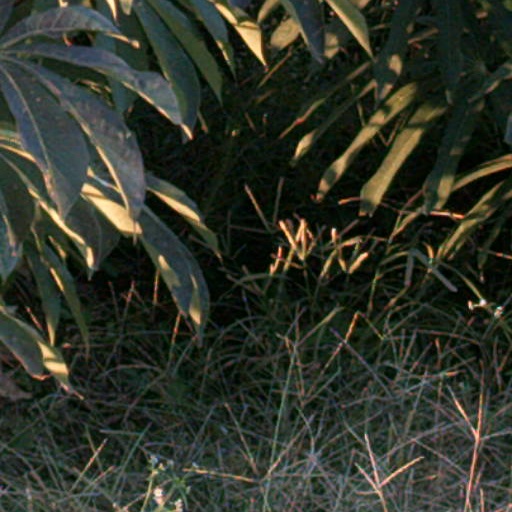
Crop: cassava